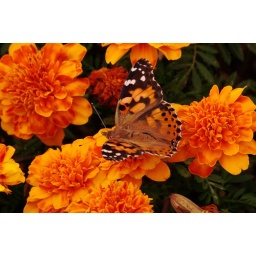
Painted Lady butterfly on some really orange flowers . Photo taken in southwestern Illinois